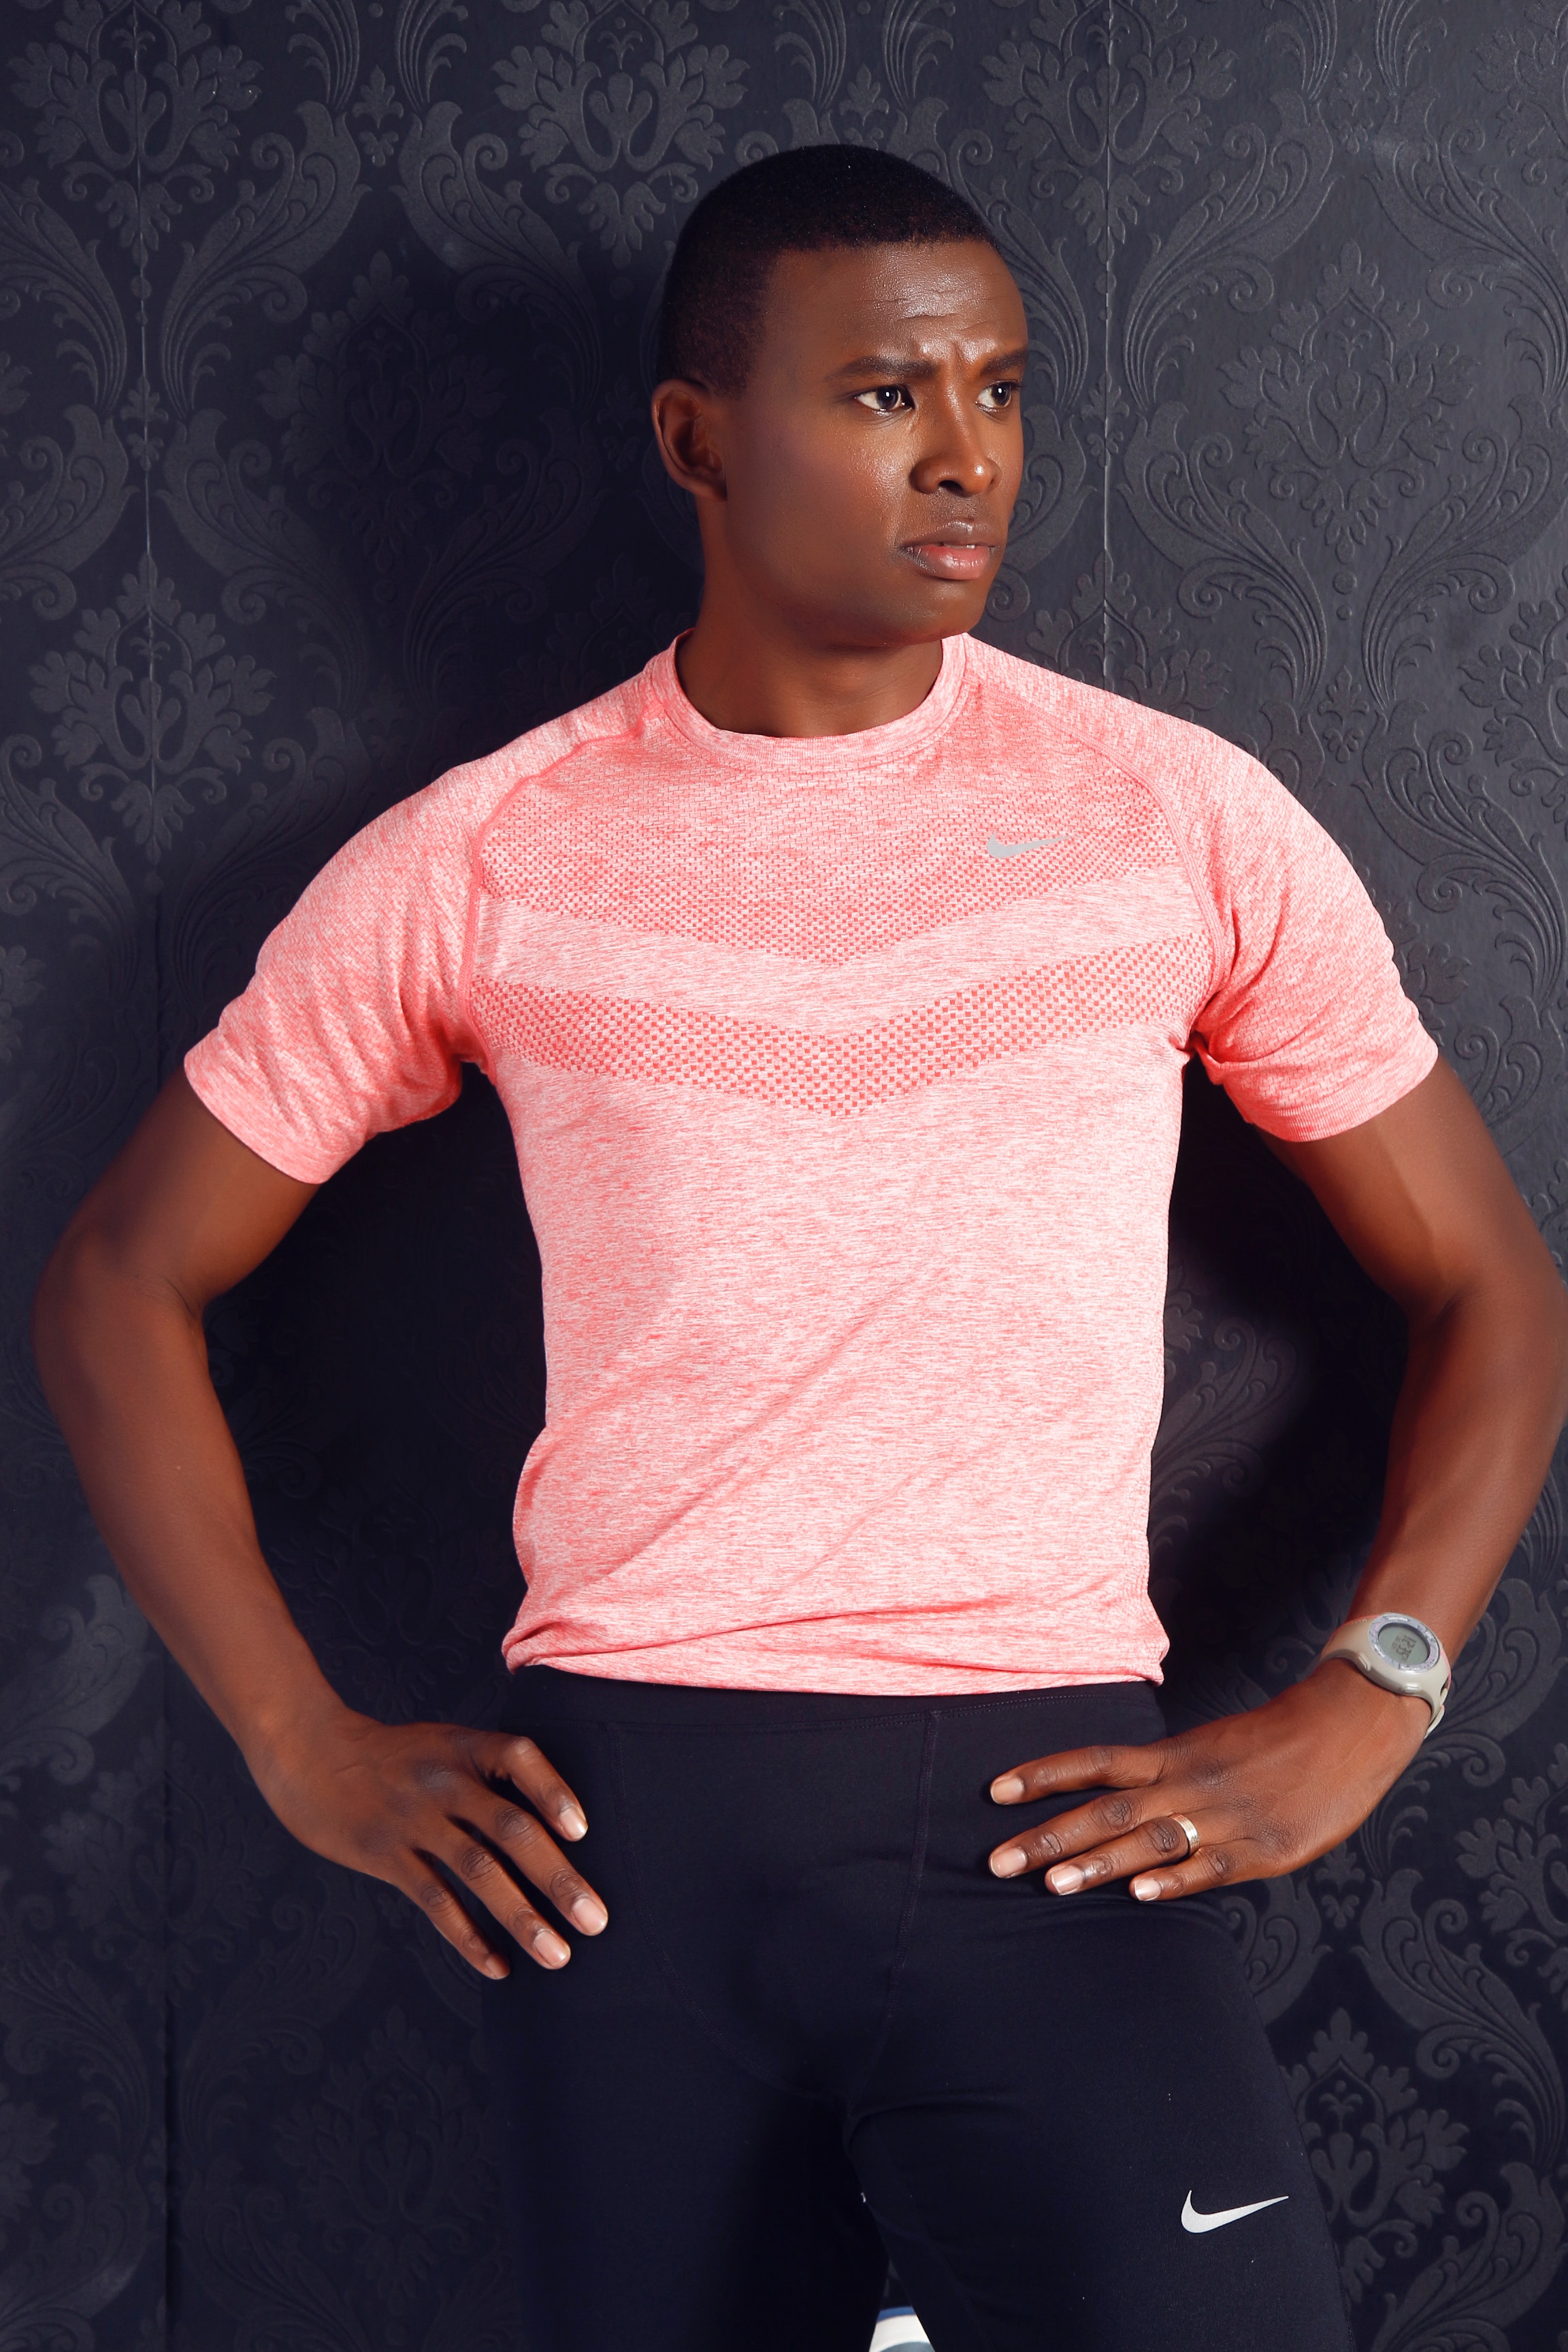
t shirt, clothing, pink, neck, cool, arm, chin, standing, cheek, model, fashion, muscle, human, sleeve, top, sportswear, photo shoot, stomach, photography, chest, abdomen, gesture, trunk, elbow